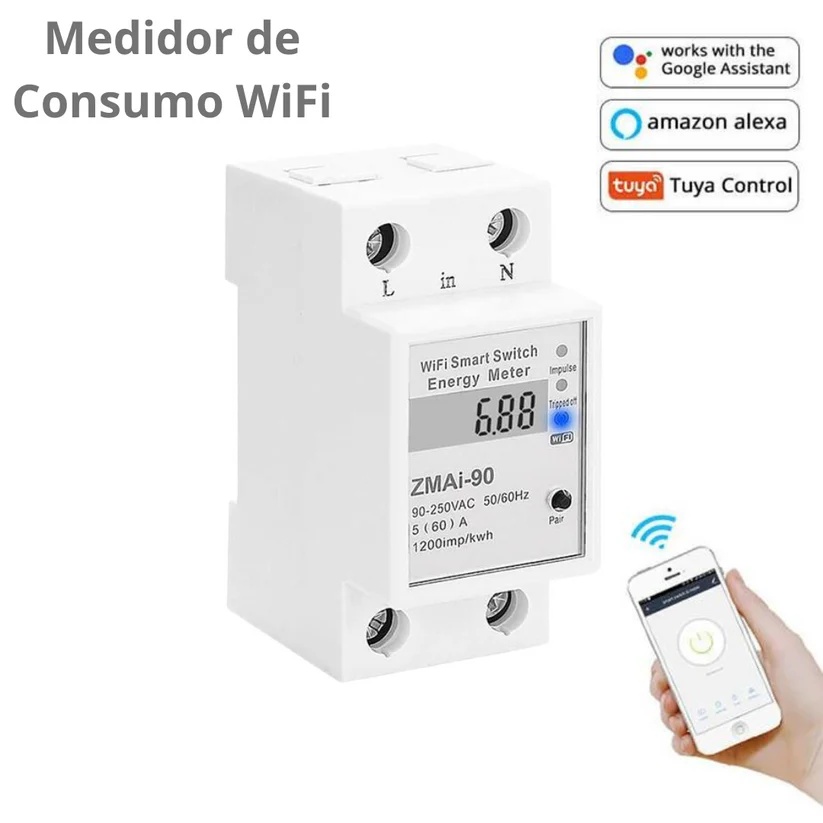
Medidor de Consumo Wi-Fi 50/60A Monofásico
Medidor de energia Wi-Fi Monofásico Din Rail Smart Switch Detalhes do Fabricante O medidor de switch inteligente monofásico é um produto de alta tecnologia projetado e fabricado pela ASIC, a mais recente tecnologia microeletrónica e processo smt. O chip de controlo do medidor adota um SoC profissional de medição, que suporta uma faixa de status atual de 5000: 1, e o erro de medição ativo é menor que 0,1%, proporcionando precisão de nível industrial de medição para o módulo. Tem maior integração e superior desempenho anti-eletromagnético de interferência. Tem uma vasta operação de faixa de tensão, alta confiabilidade, longa vida, alta precisão e baixo consumo de energia. Este produto é usado para medir energia ativa AC monofásica com classificação frequência de 50Hz ou 60Hz. Recurso Este interruptor de medição inteligente pode definir 30 tipos de modelos de tempo no LCD. Em condições normais de uso, a vida útil da tela LCD é de mais de 10 anos. Com saída de pulso de energia ativa para calibração, é um tipo de isolamento fotoelétrico passivo OC de saída com largura de pulso de 80ms +/- 20ms; a forma de onda é uma onda quadrada. Indicador LED ultrabrilhante de longa duração. Indicador de pulso (vermelho), piscando quando há um pulso; Com o modo de comunicação da interface UART, pode expandir outros métodos de comunicação Especificação Cor: Cinza Corrente nominal: 5A Corrente máxima: 50 / 60A Tensão de referência: 90-250V Frequência: 50Hz / 60Hz Frequência de pulso: 1200imp / kwh Instalação: Trilho Din 35mm Taxa de potência: 1W / 6VA Peso: 0,8 kg Tamanho: 10x36x66mm Instalação e uso 1. O medidor de energia elétrica deve ser instalado dentro de casa, e escolha um seco e local ventilado. A placa inferior na qual o medidor de energia elétrica é instalado deve ser colocada num quadro elétrico, é recomendado instale a altura de cerca de 1,8 m, ou instale-o num ponto inacessível a crianças. 2. O medidor de energia elétrica deve ser conectado de acordo com o diagrama de fiação na caixa de terminais. 3. O medidor de energia elétrica usado em locais com mais tempestades, deve ser instalado na caixa de distribuição. Use medidas de proteção contra raios para evitar queimar o equipamento
Brand: Tuya
Category: Hardware > Tools > Measuring Tools & Sensors > Flow Meters & Controllers